Atmospheric pressure

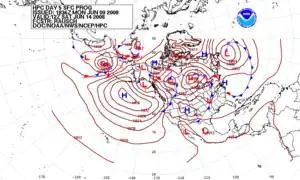
Map showing atmospheric pressure in mbar or hPa

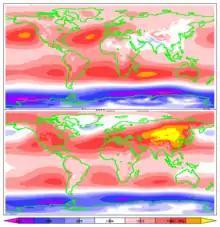
15-year average mean sea-level pressure for June, July, and August (top) and December, January, and February (bottom). ERA-15 re-analysis.

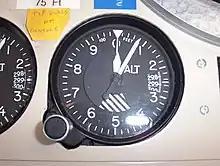
Kollsman-type barometric aircraft altimeter.

The "mean sea-level pressure" (MSLP) is the atmospheric pressure at mean sea level. This is the atmospheric pressure normally given in weather reports via meteorologists on radio, television, and newspapers or on the Internet.